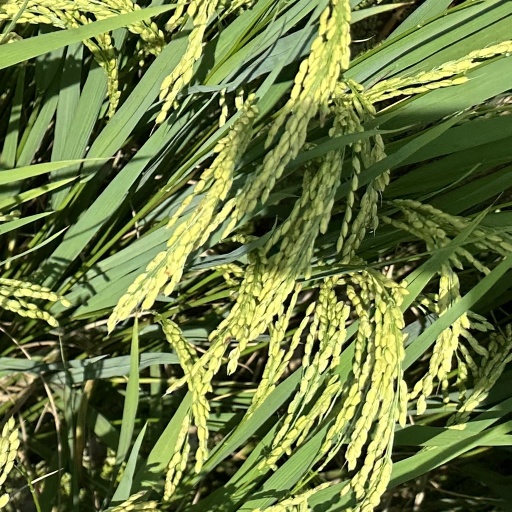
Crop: rice